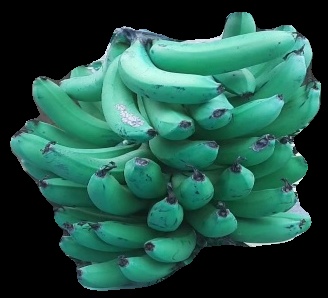
Variety: pachbale
Grade: grade3